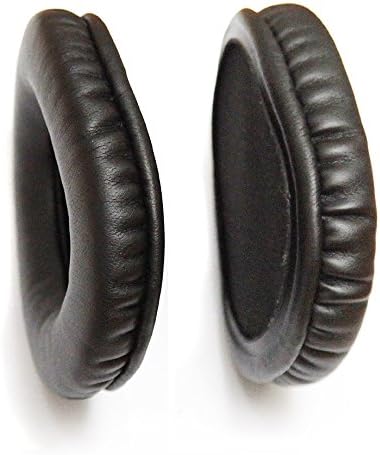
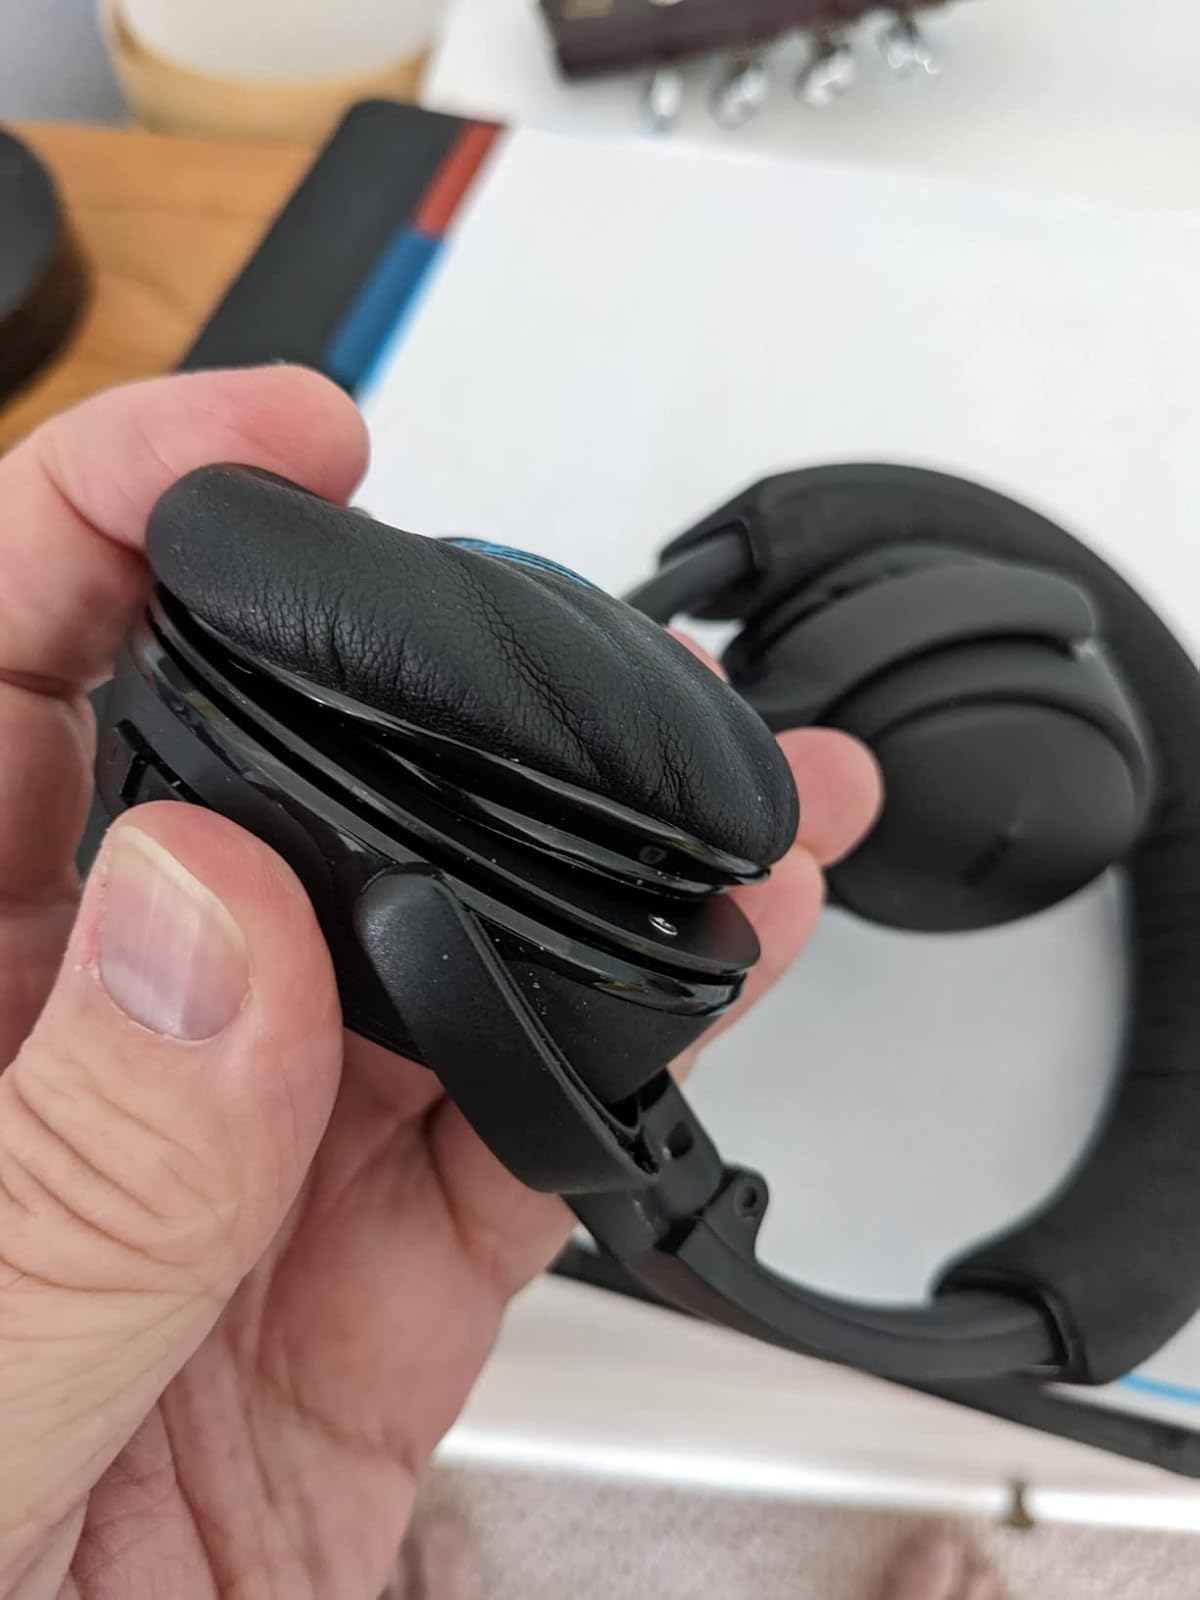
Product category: headphones
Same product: no